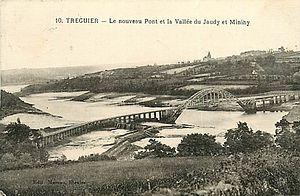
Carte postale ancienne, édition Moreau, n°10: ""Tréguier - Le nouveau Pont et la vallée du Jaudy et Minihy""
Les chemins de fer des Côtes-du-Nord étaient l'un des plus grands réseaux secondaires à voie métrique de France. Il quadrillait le département des Côtes-du-Nord. Le relief accidenté des lignes a nécessité la construction de nombreux ouvrages d'arts. L'ingénieur Harel de la Noë a utilisé la technique du Sidéro-Ciment pour les nombreux ouvrages d'arts du réseau.
Les chemins de fer des Côtes-du-Nord sont un ancien réseau ferroviaire départemental à voie métrique. Composées de 19 lignes, ces voies ferrées d'intérêt local quadrillaient le département des Côtes-du-Nord, en Bretagne. Avec ses 452 km, ce fut l'un des plus grands réseaux départementaux de France. Il doit en partie sa renommée aux nombreux ponts et viaducs construits par l'audacieux ingénieur en chef Louis Harel de la Noë.
Les ouvrages de longueur totale supérieure à 100 m du département de Côtes-d’Armor sont classés ci-après par gestionnaires de voies.